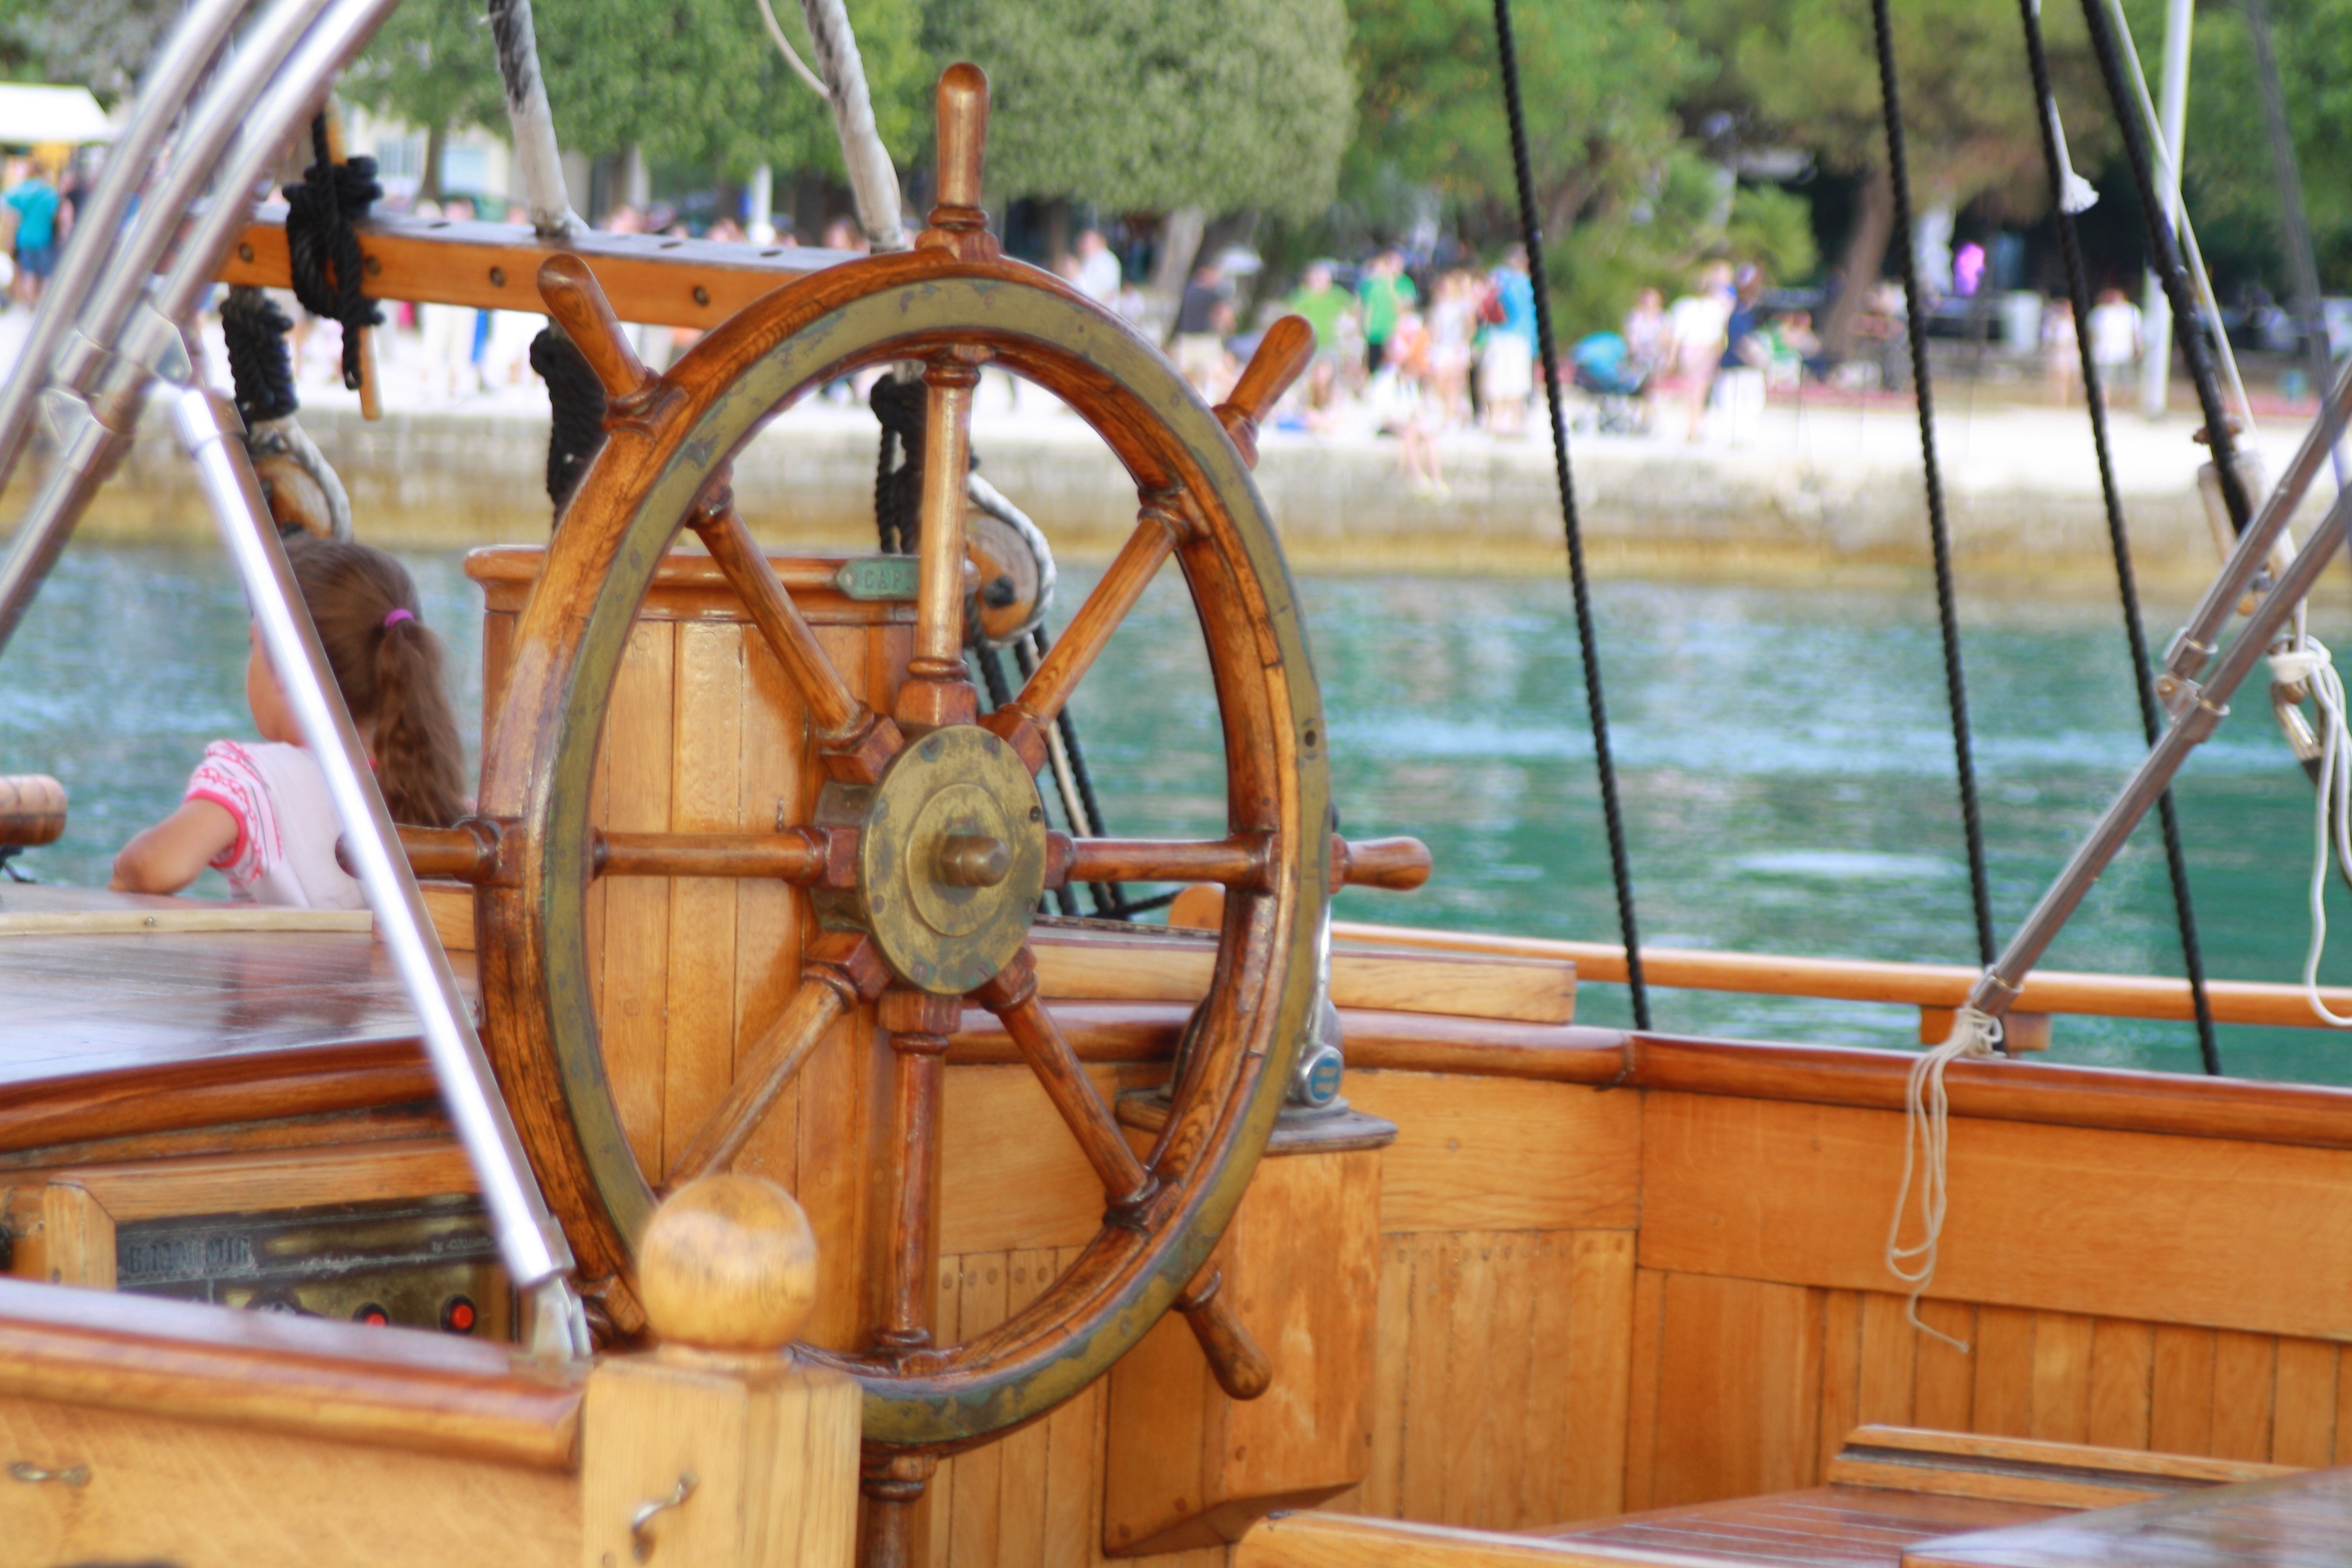
boat, wheel, ship, vehicle, mast, captain, sail, pirate, maritime, watercraft, man made object, caravel, outdoor play equipment, steering weel